Draconcopedes

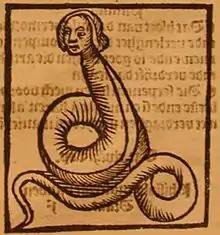
Image of Dracocopede by Vincent of Beauvais in his "Speculum Naturale"

Vincent of Beauvais describes this beast as a vast serpentine creature with the head, face and breasts of a woman. In the "Speculum naturale", he states: (""Draconcopedes" are great and powerful serpents, with maidenly faces like those of humans, ending in the body of a dragon").